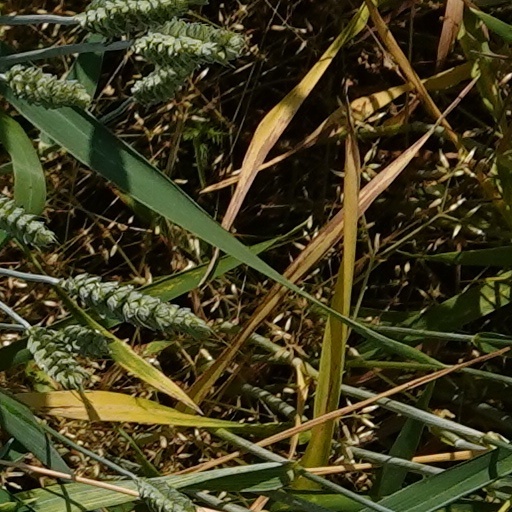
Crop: wheat